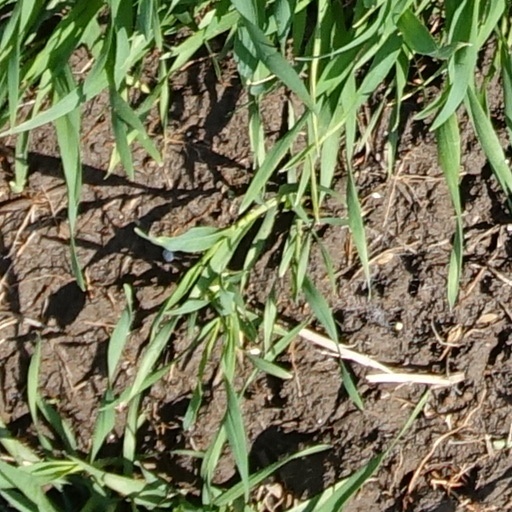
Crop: wheat